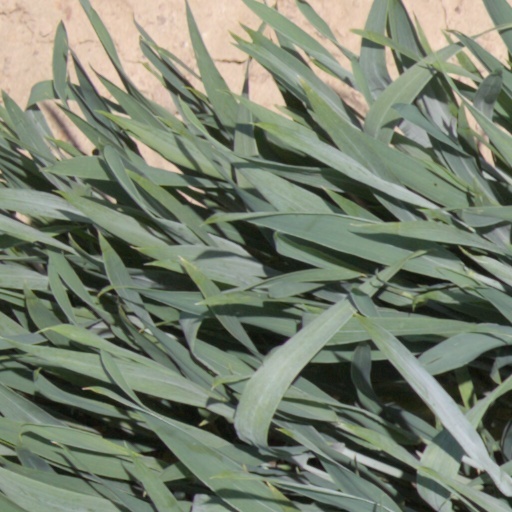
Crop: wheat